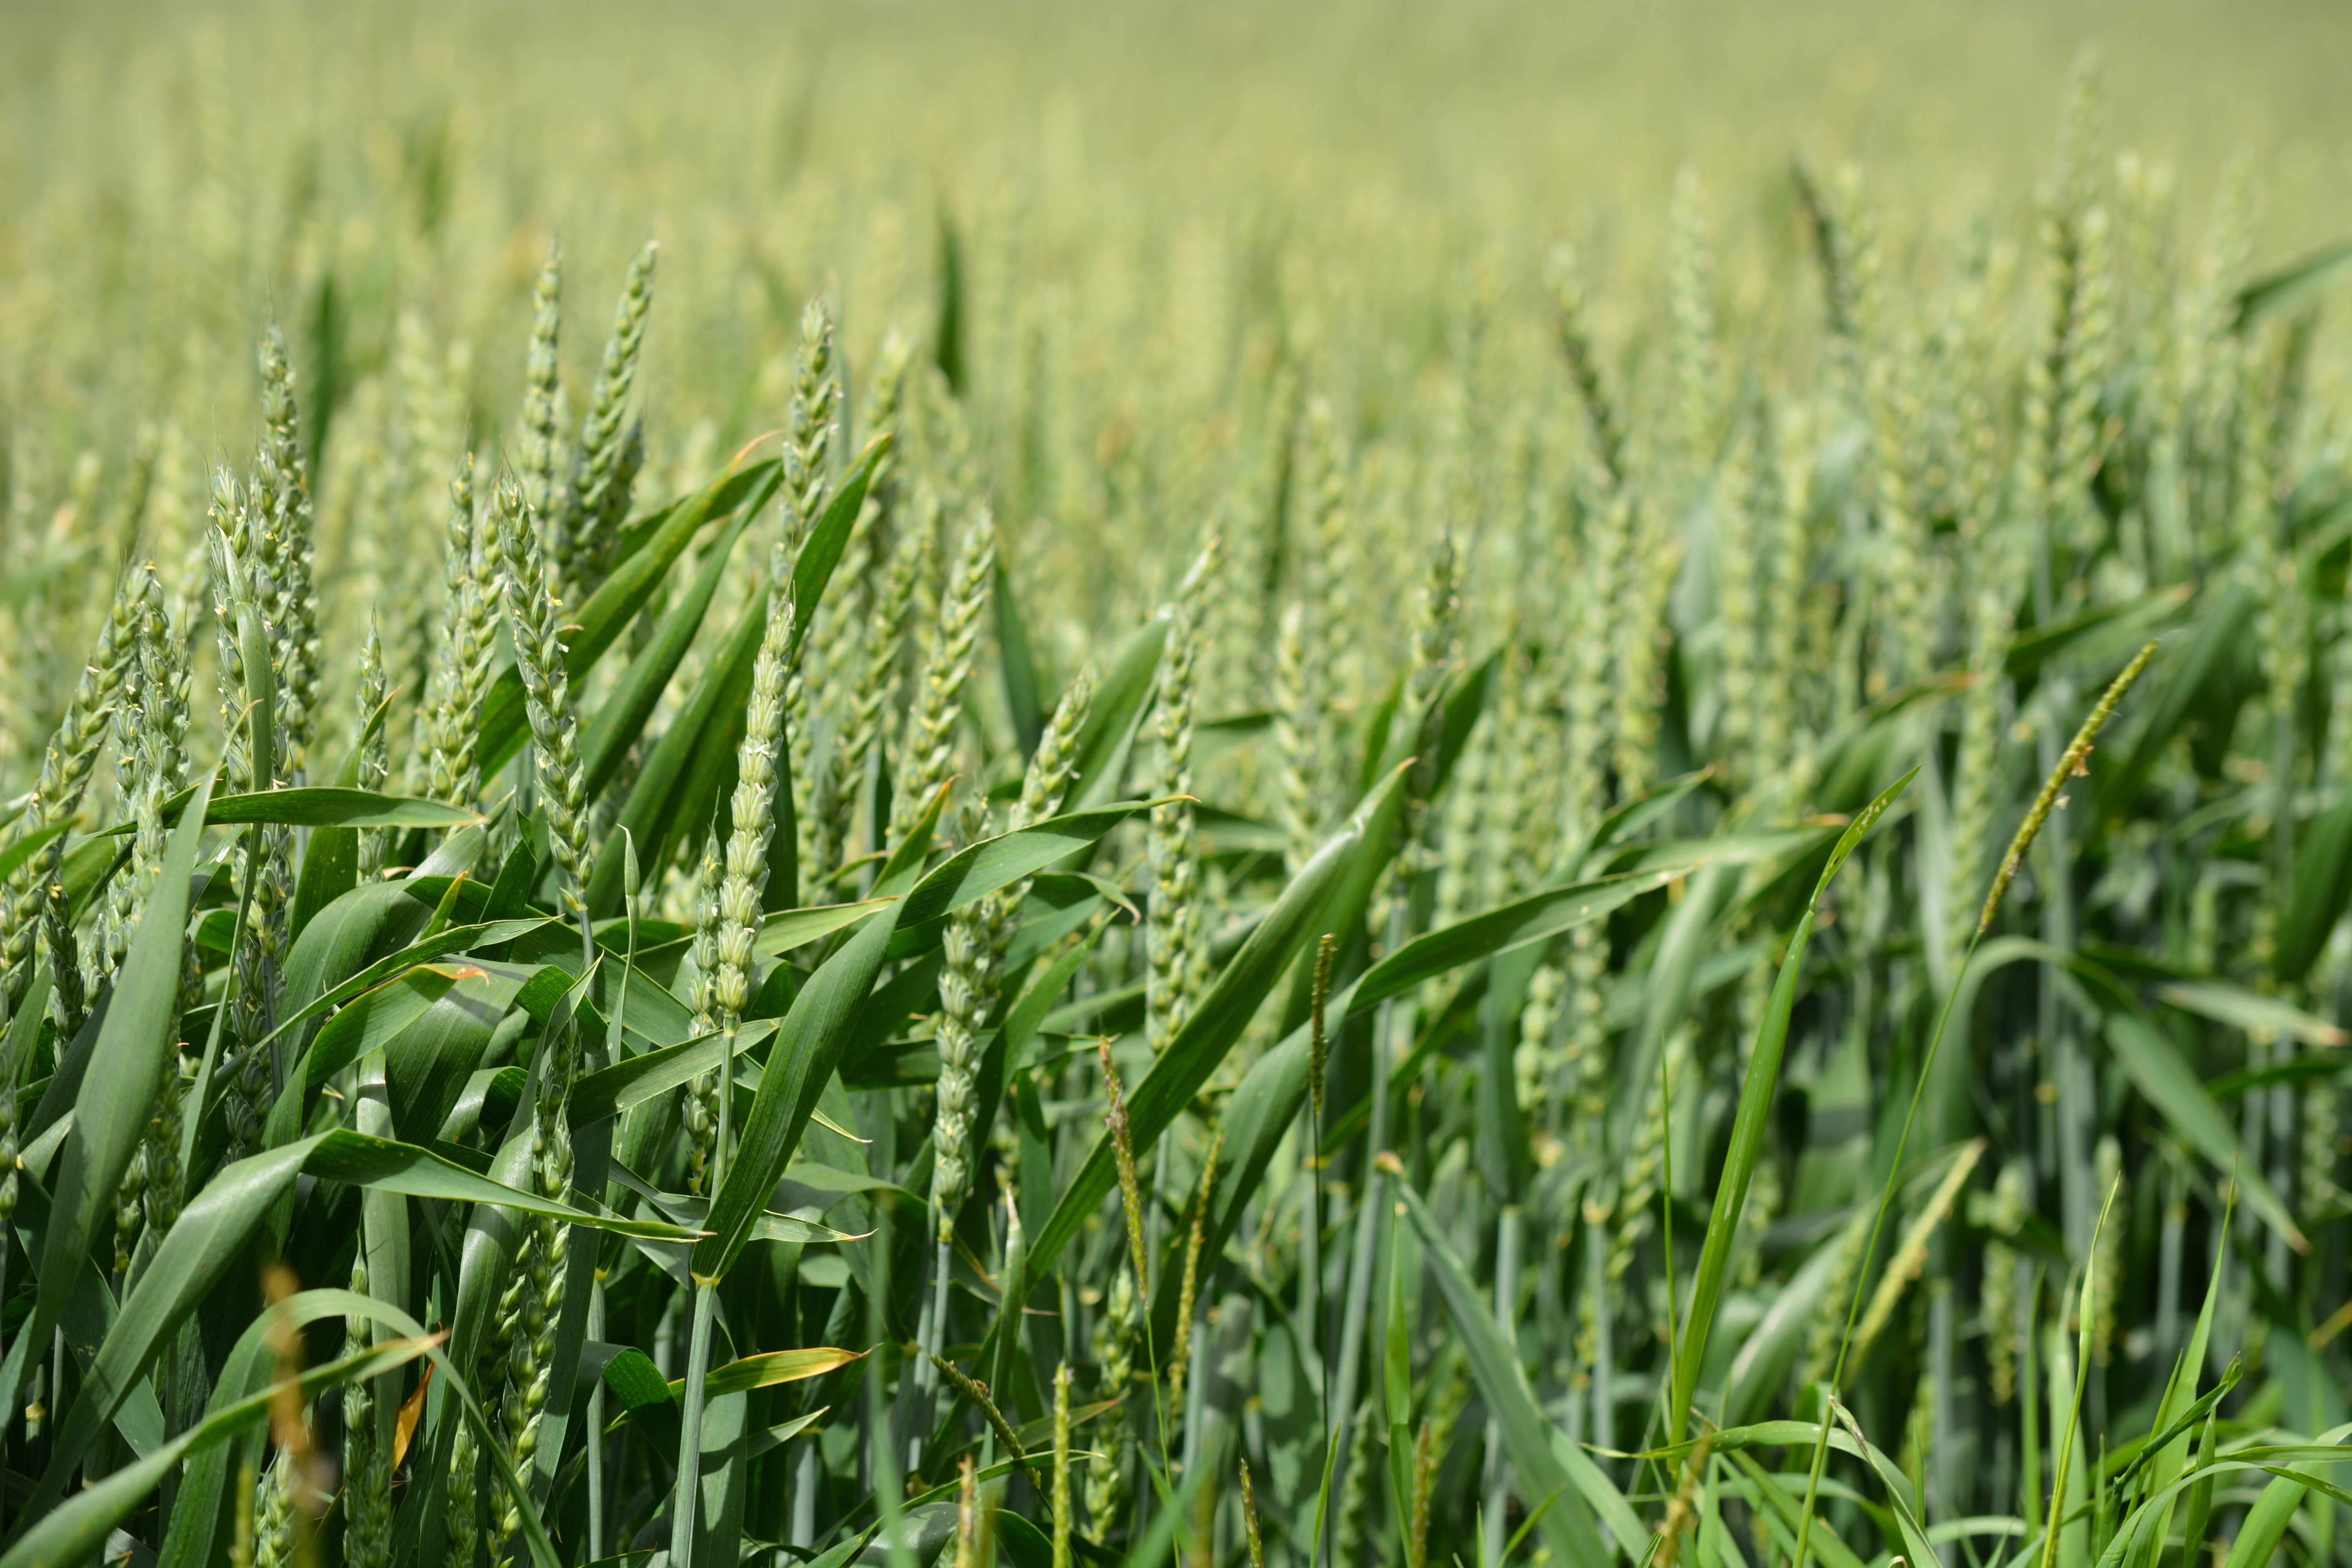
landscape, nature, grass, plant, field, lawn, meadow, wheat, prairie, flower, food, spring, green, crop, soil, agriculture, grassland, rye, mecklenburg, paddy field, flowering plant, triticale, grass family, plant stem, land plant